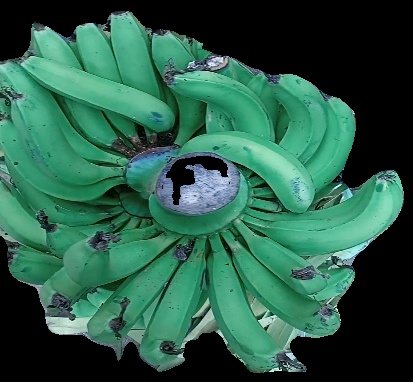
Variety: pachbale
Grade: grade3